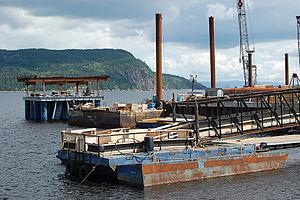
La Baie est un des trois arrondissements urbains de la ville de Saguenay, au Québec. Avant les réorganisations municipales québécoises de 2002, il était reconnu comme Ville de la Baie, une municipalité regroupant les secteurs Grande-Baie, Bagotville et Port-Alfred depuis 1976.